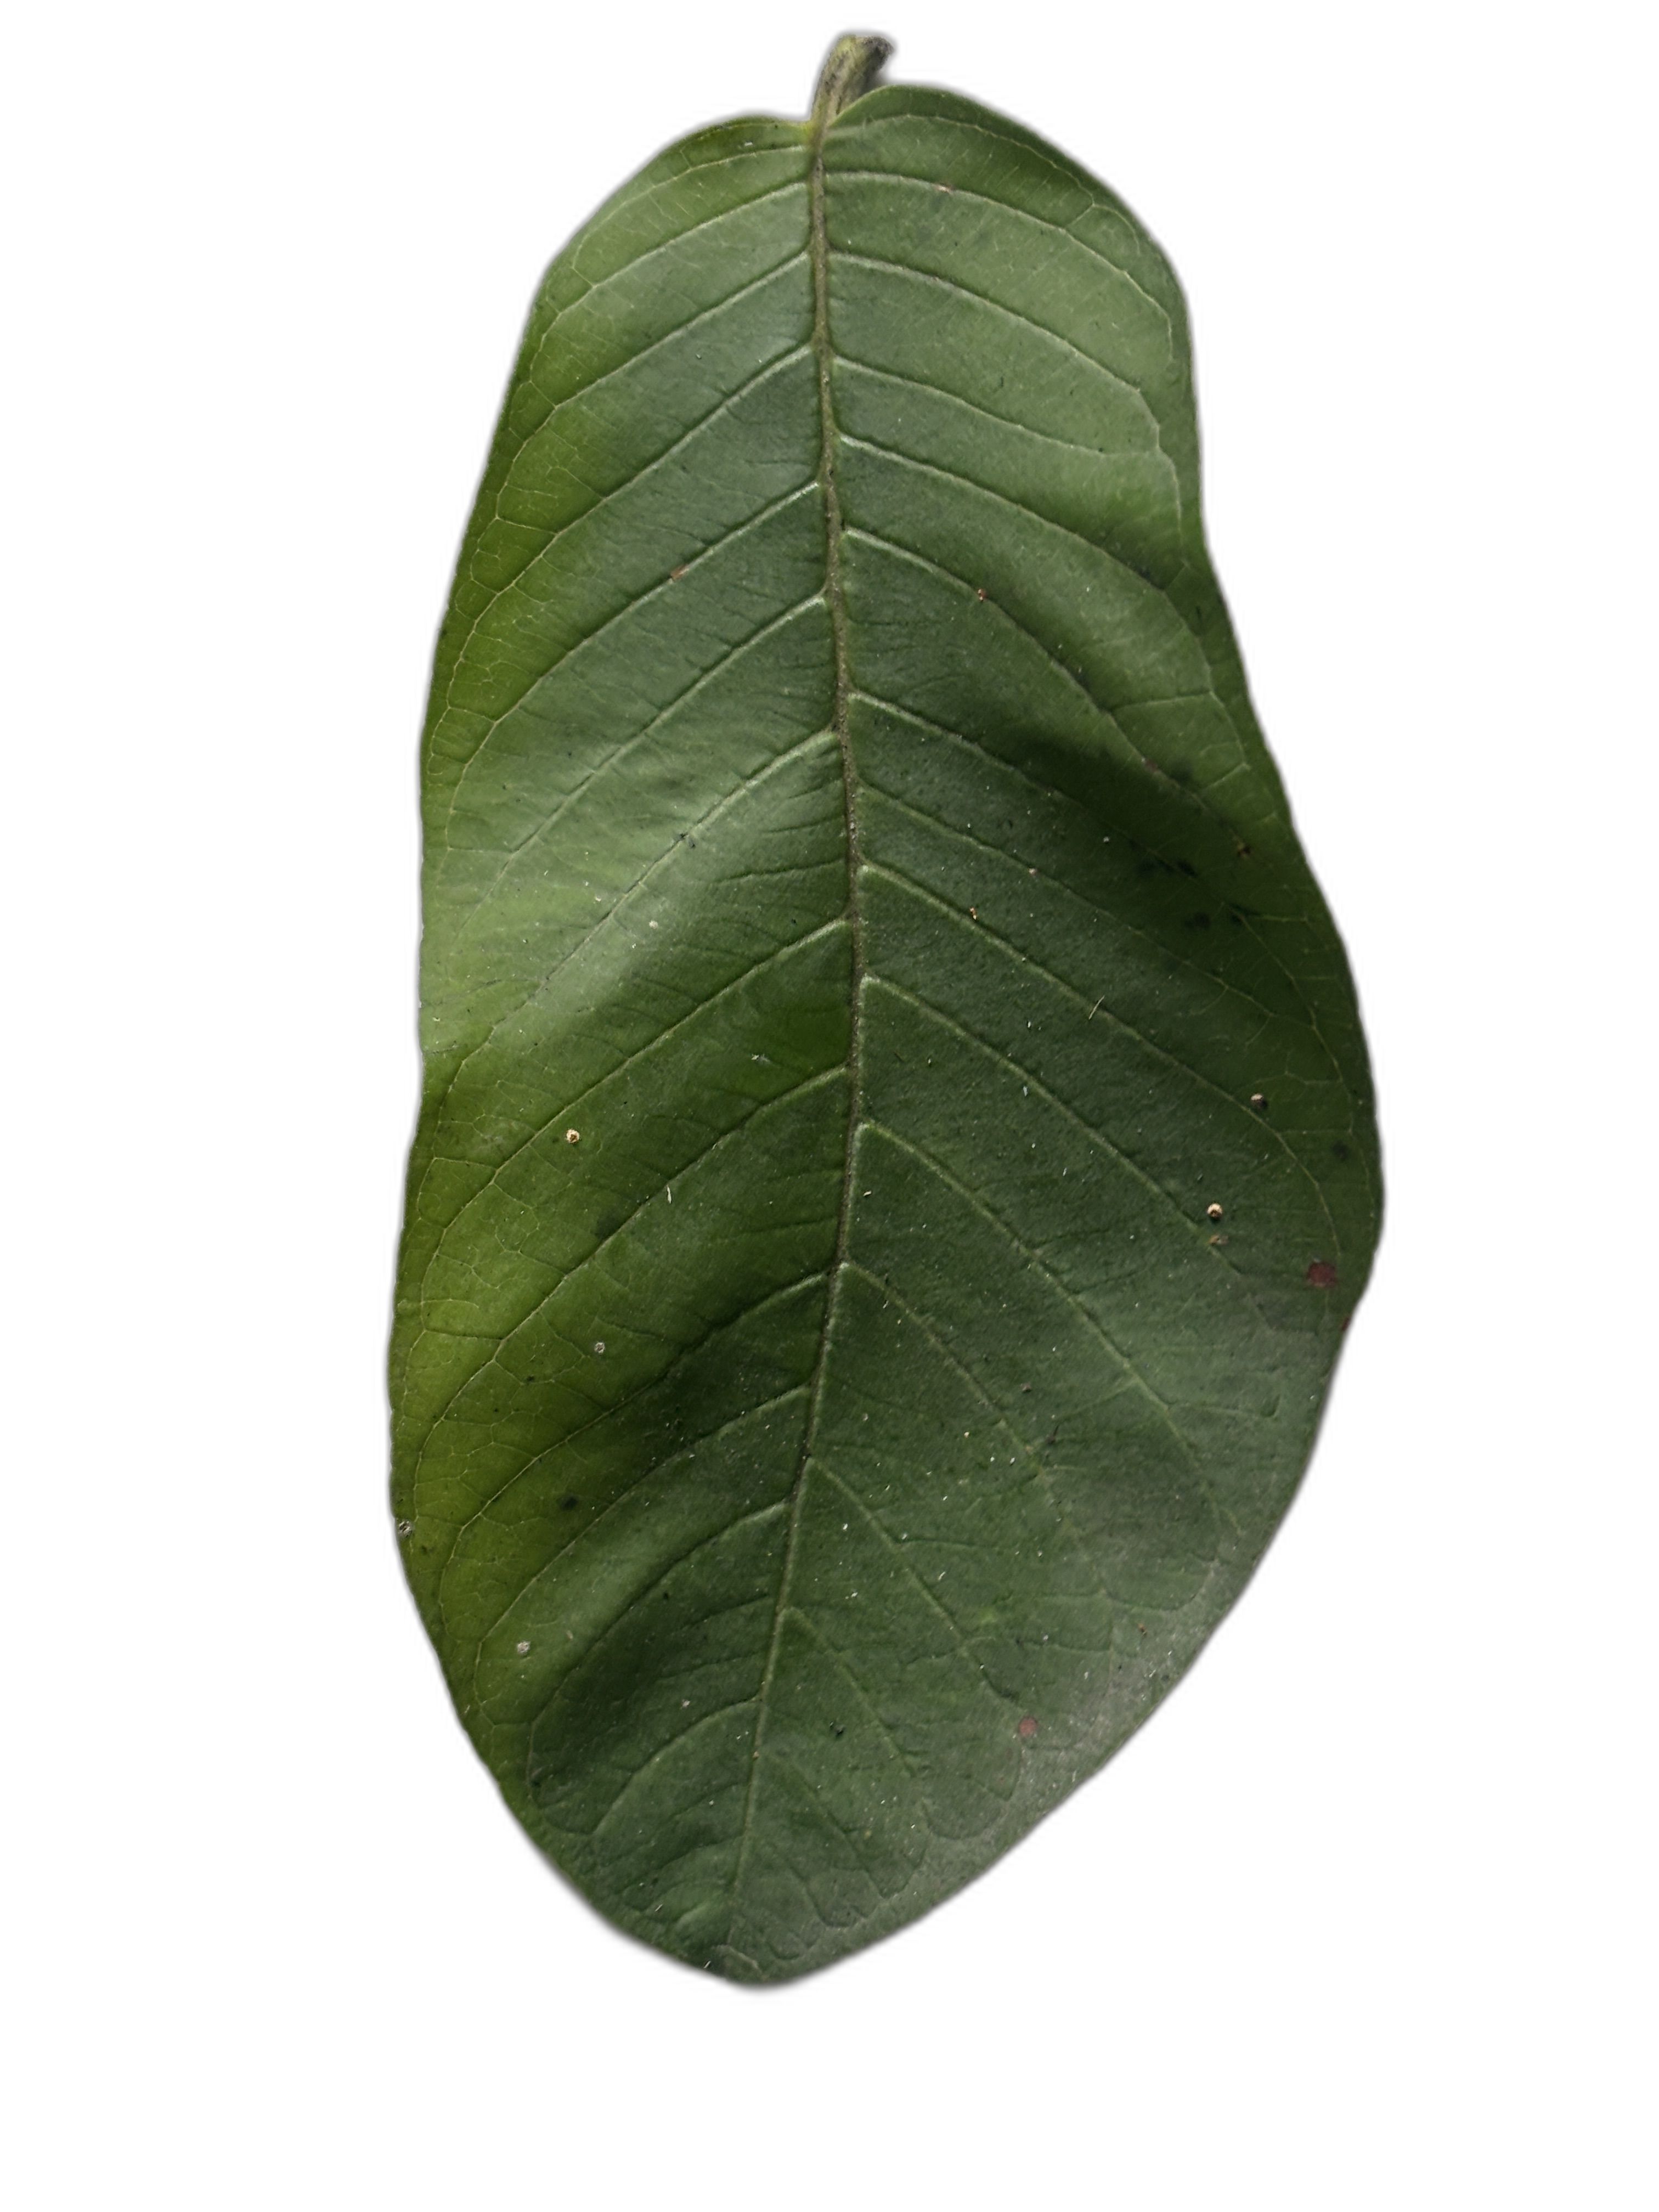
Plant part: leaf
Disease: Healthy